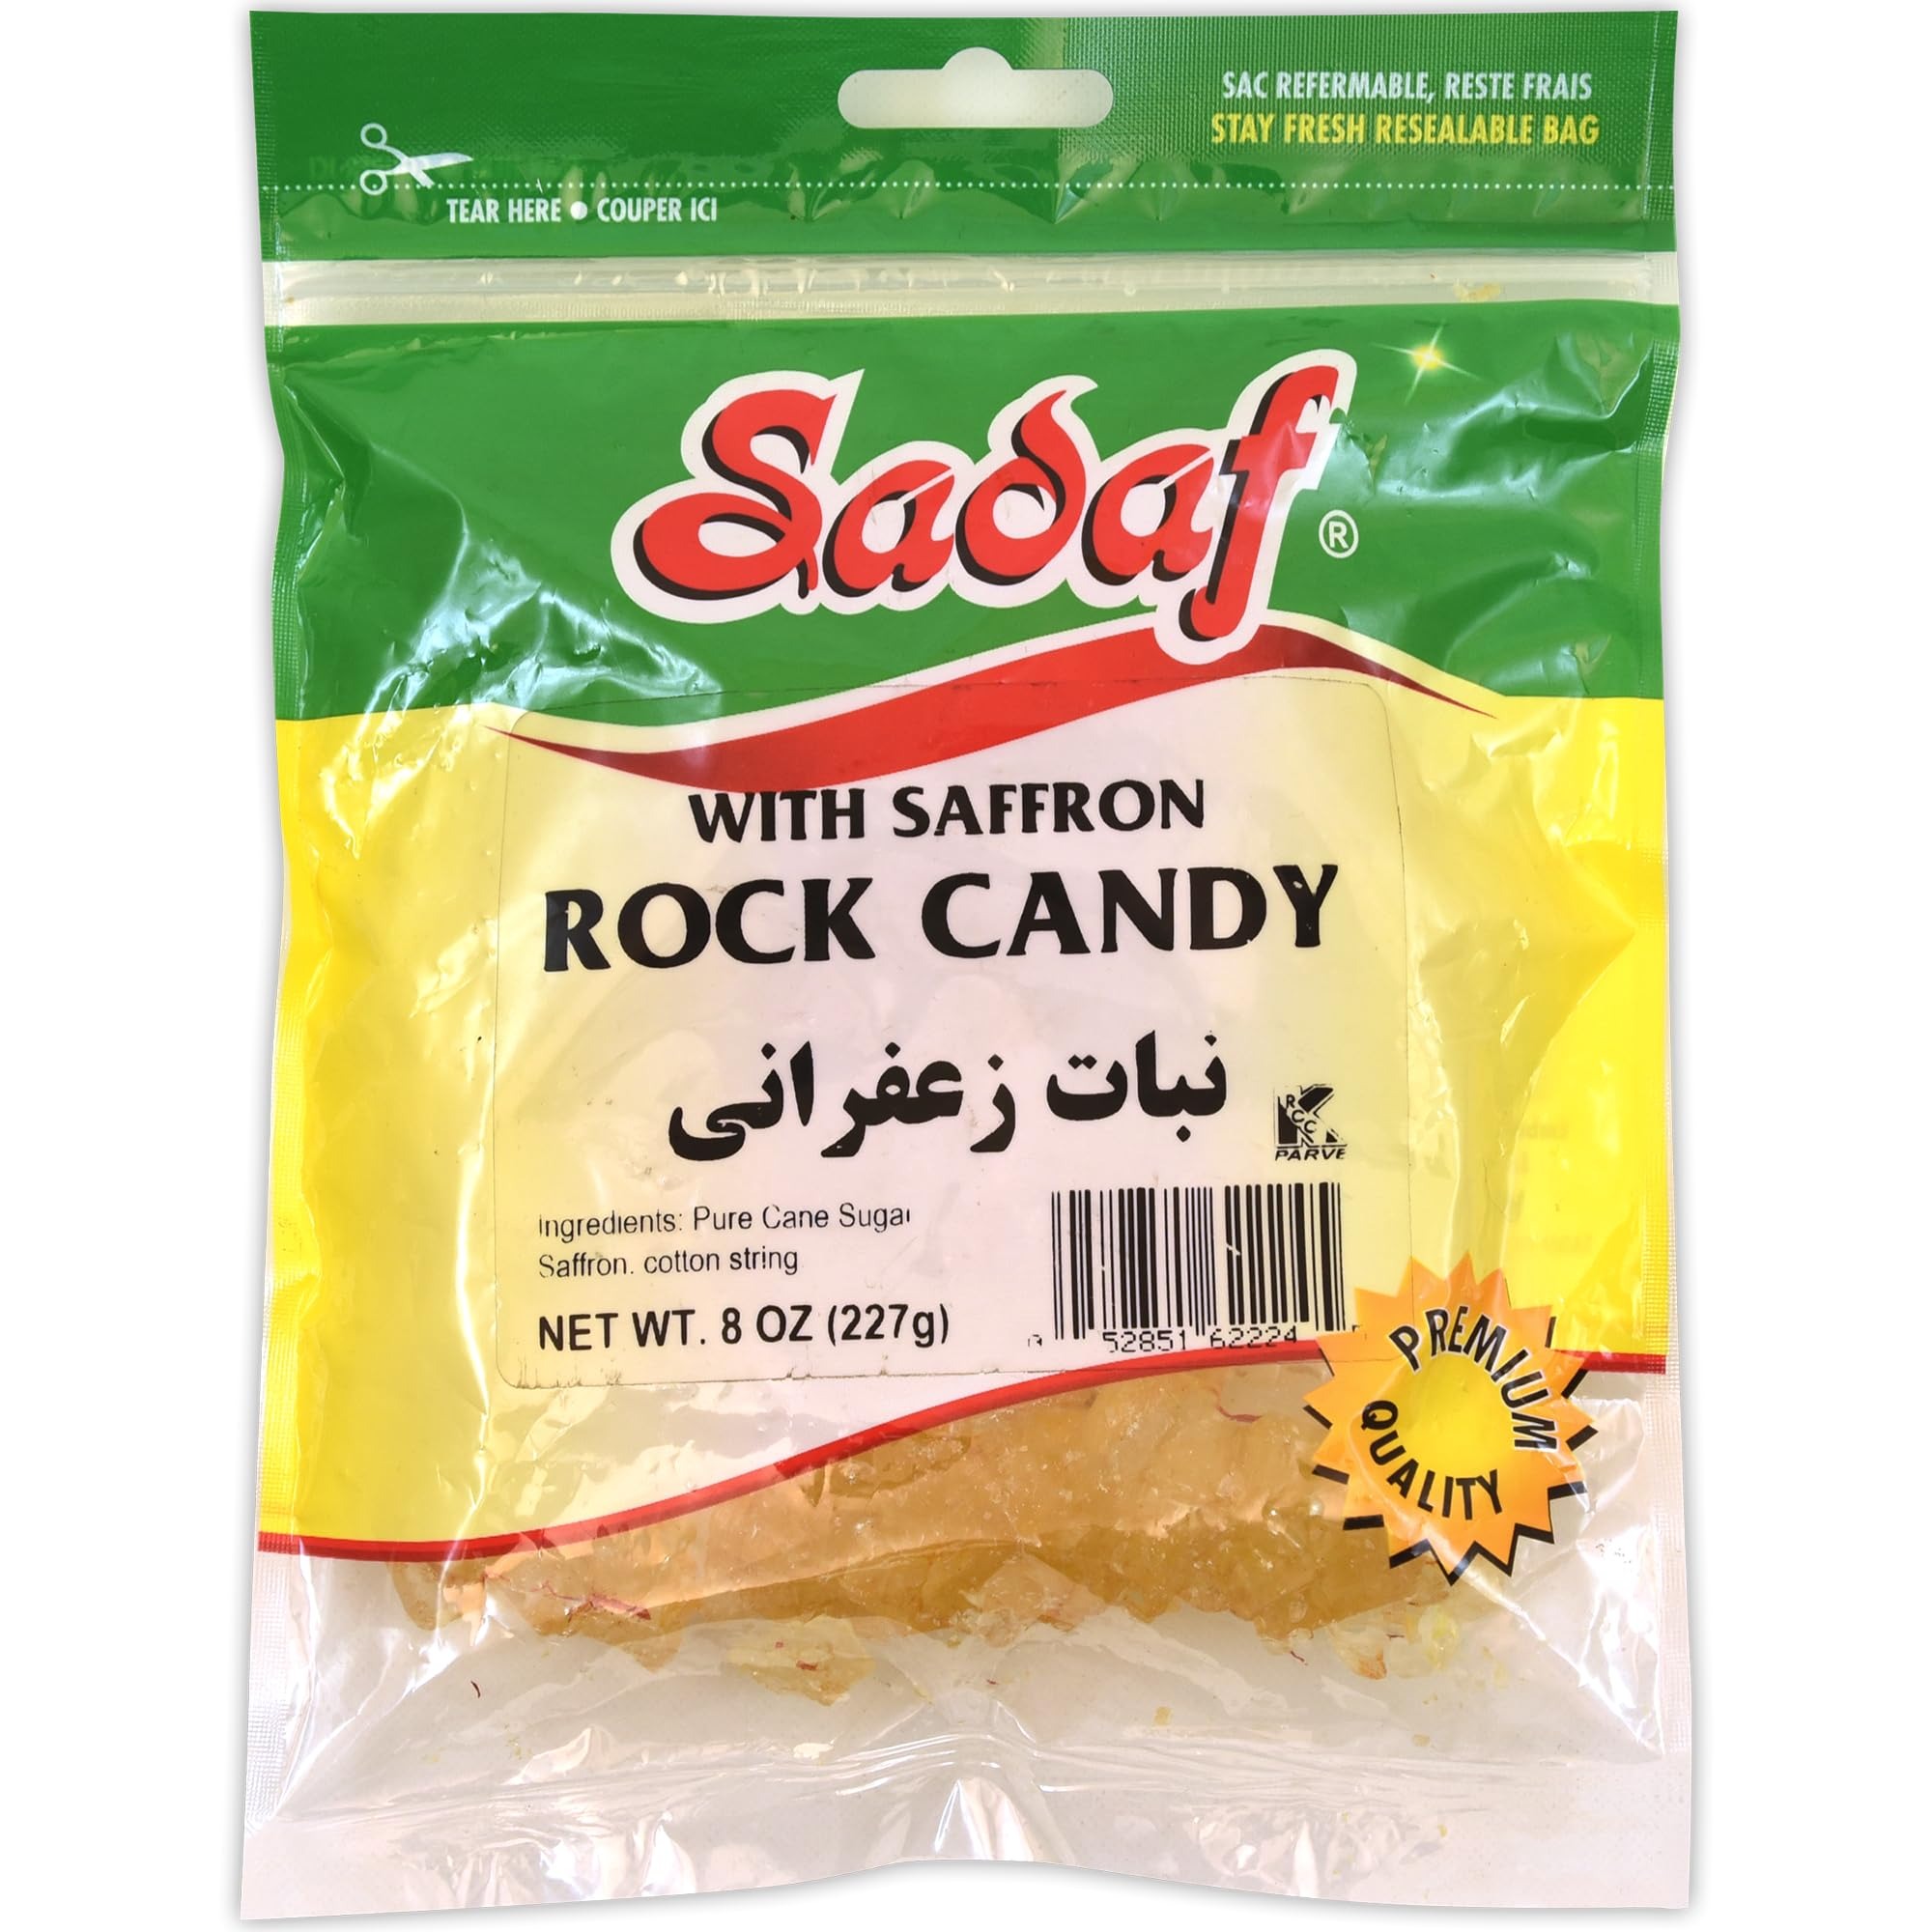
Item Name: Sadaf Rock Candy with Saffron - Saffron Rock Candy for Tea and Coffee - Food Flavoring Candy Rocks- 8 Oz Resealable Bag
Bullet Point 1: SWEET SAFFRON INDULGENCE: Perfect for sweetening your tea or coffee, or adding a special and distinctive touch to your favorite desserts and culinary creations.
Bullet Point 2: FLAVOR: Enjoy the delightful blend of saffron-infused rock candy, adding a unique and delicious taste to your cooking. Add depth and complexity to a wide range of dishes.
Bullet Point 3: INGREDIENTS: It is made from pure cane sugar and combined with a touch of saffron and cotton string , minimally processed to preserve its natural molasses and ensure a superior flavor.
Bullet Point 4: CONVENIENT PACKAGE: Packaged in a resealable bag for your comfort, providing long-lasting freshness and easy storage, ensuring you can enjoy its flavor and benefits for longer. The perfect addition to your pantry
Bullet Point 5: ALLERGEN: Packed on shared equipment with wheat, tree nuts, soy and sesame. Packed in USA
Product Description: Sadaf Rock Candy with Saffron 8 oz. offers a delightful blend of pure cane sugar and saffron, creating an exquisite and aromatic treat. Perfect for tea, coffee, or culinary creations, this unique candy brings a touch of luxury to every moment
Value: 8.0
Unit: Ounce

Price: 9.405